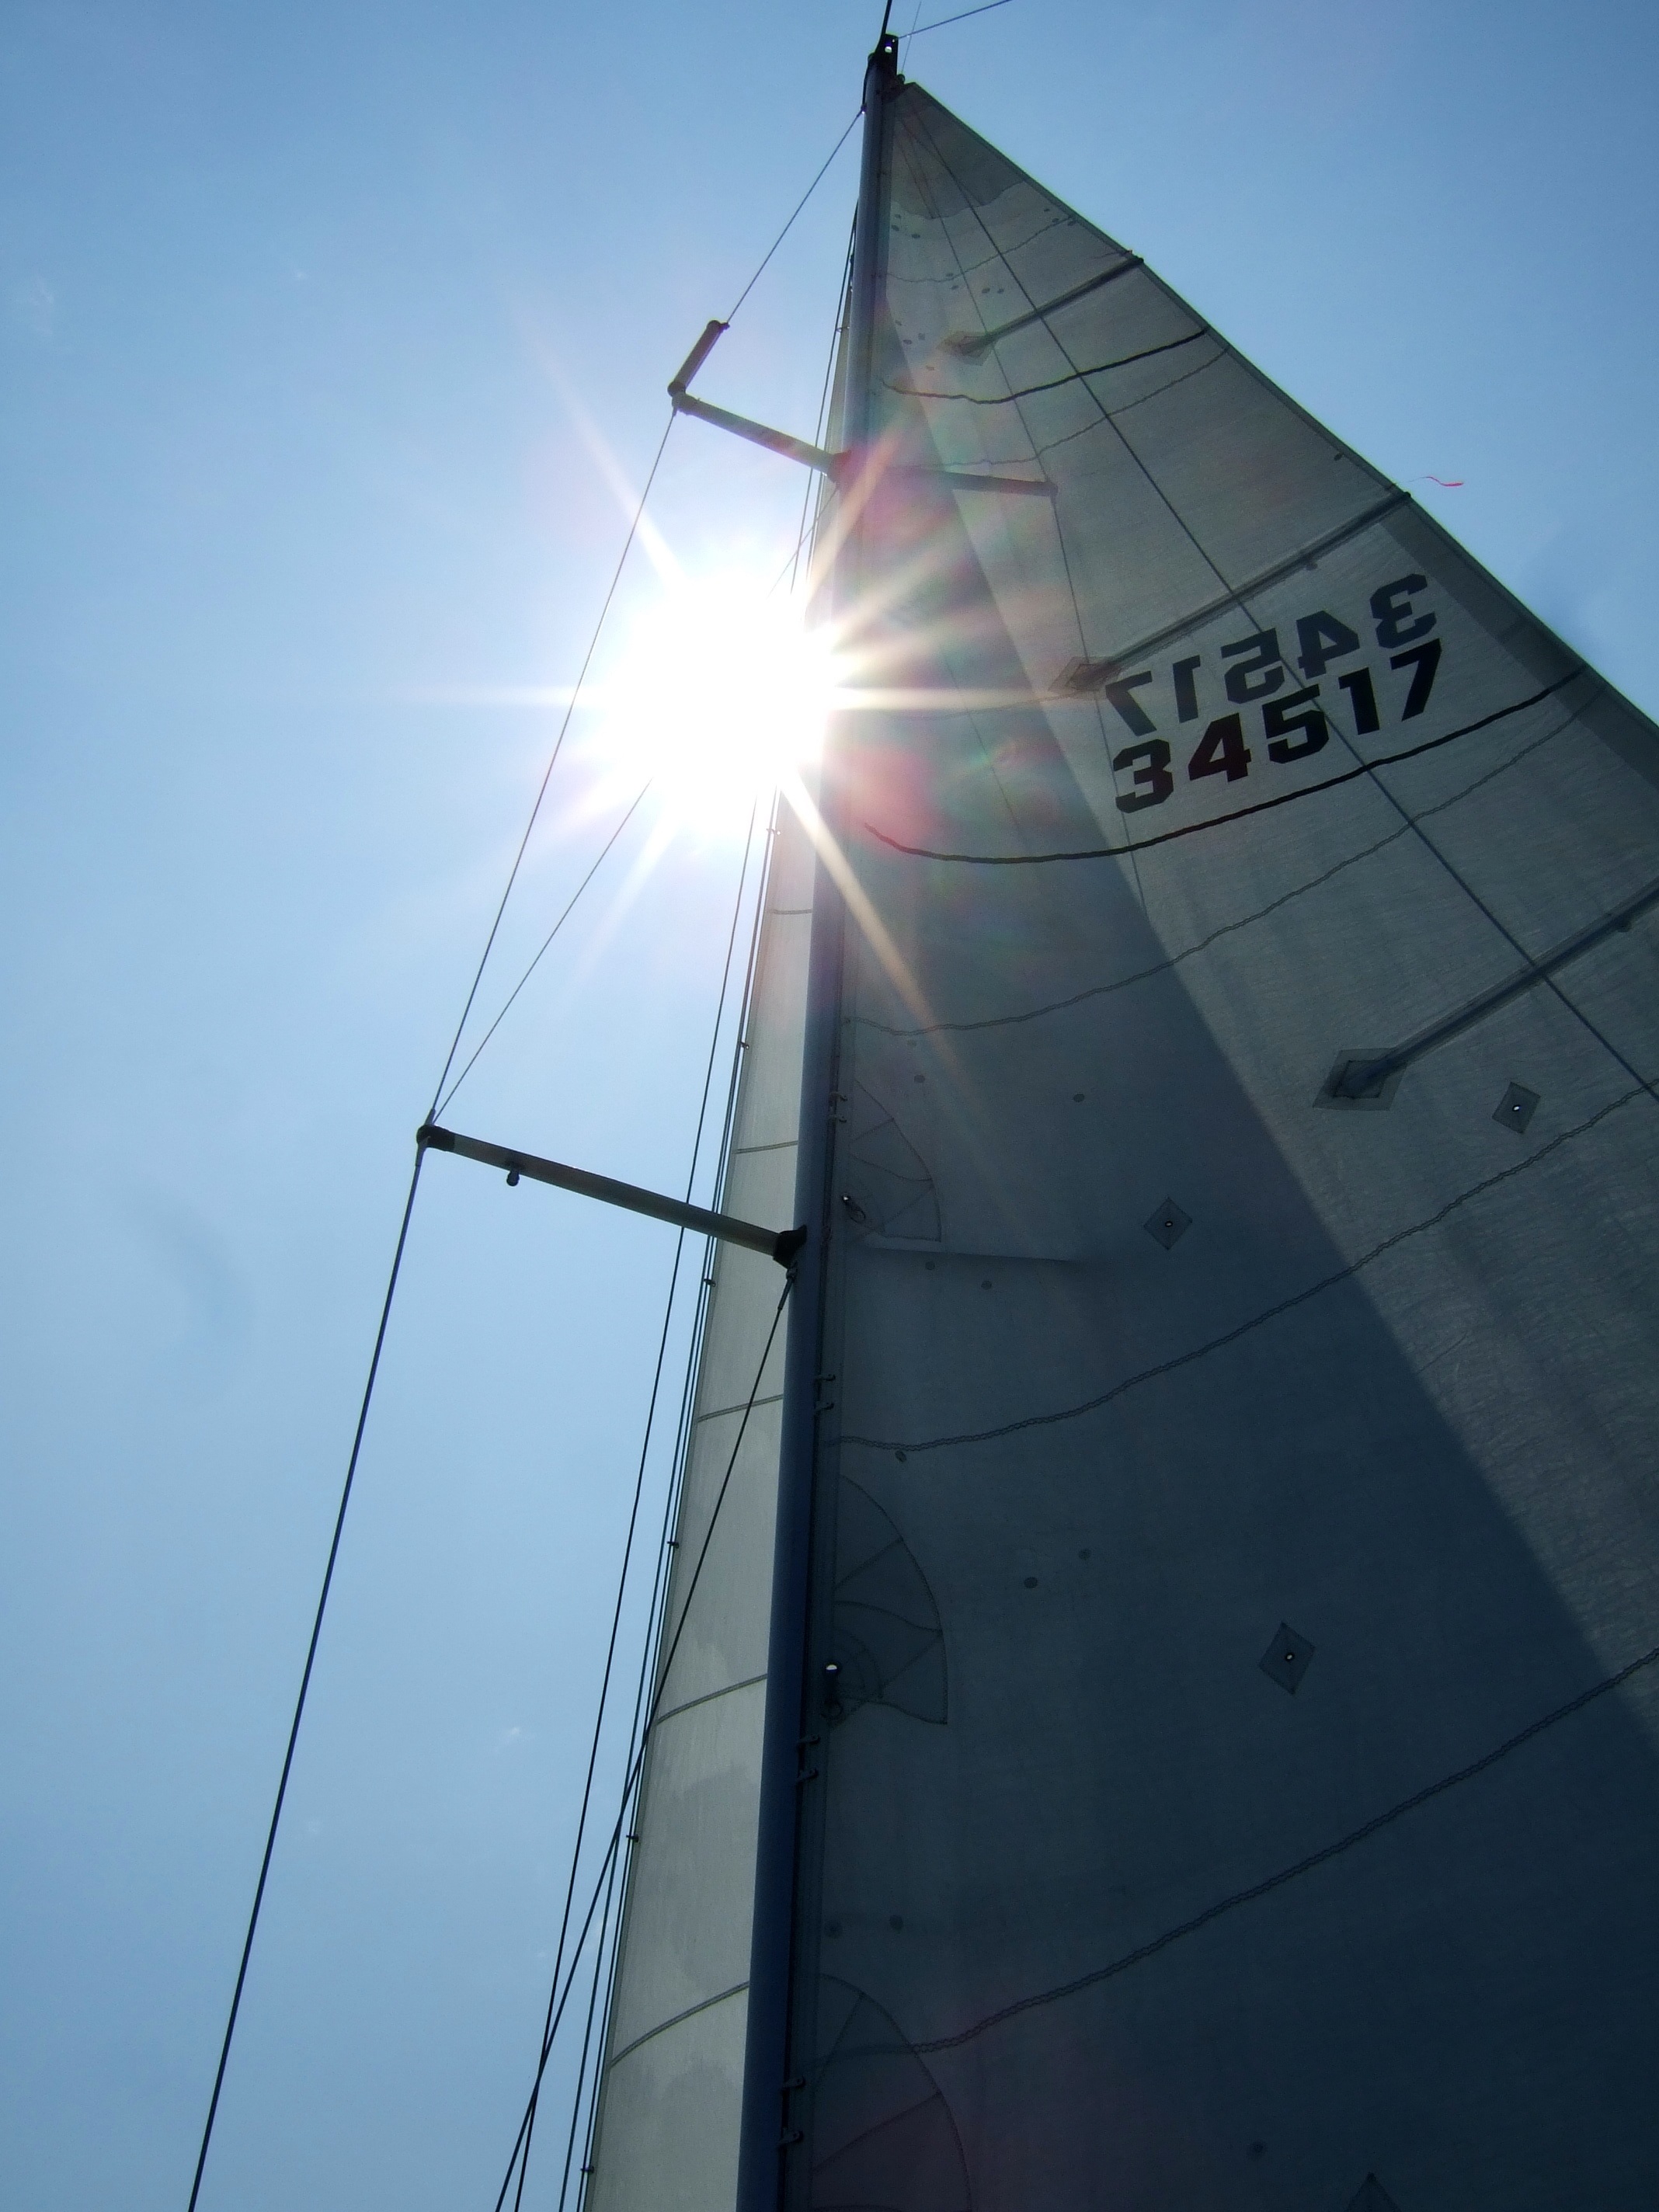
sea, water, wing, sky, sun, boat, wind, ship, summer, line, vehicle, mast, sailing, blue, tourism, sailboat, ships, sail, watercraft, shape, sailing ship, atmosphere of earth